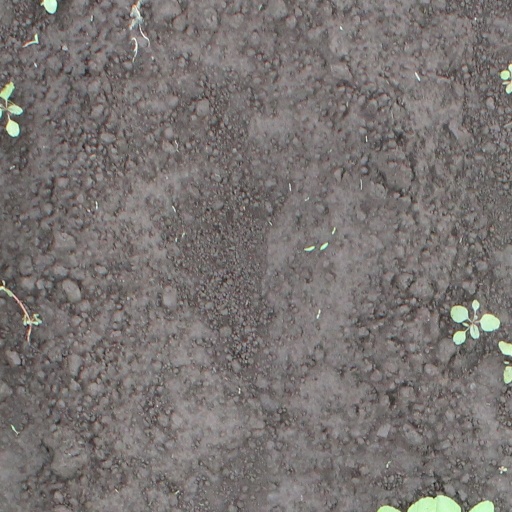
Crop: soybean